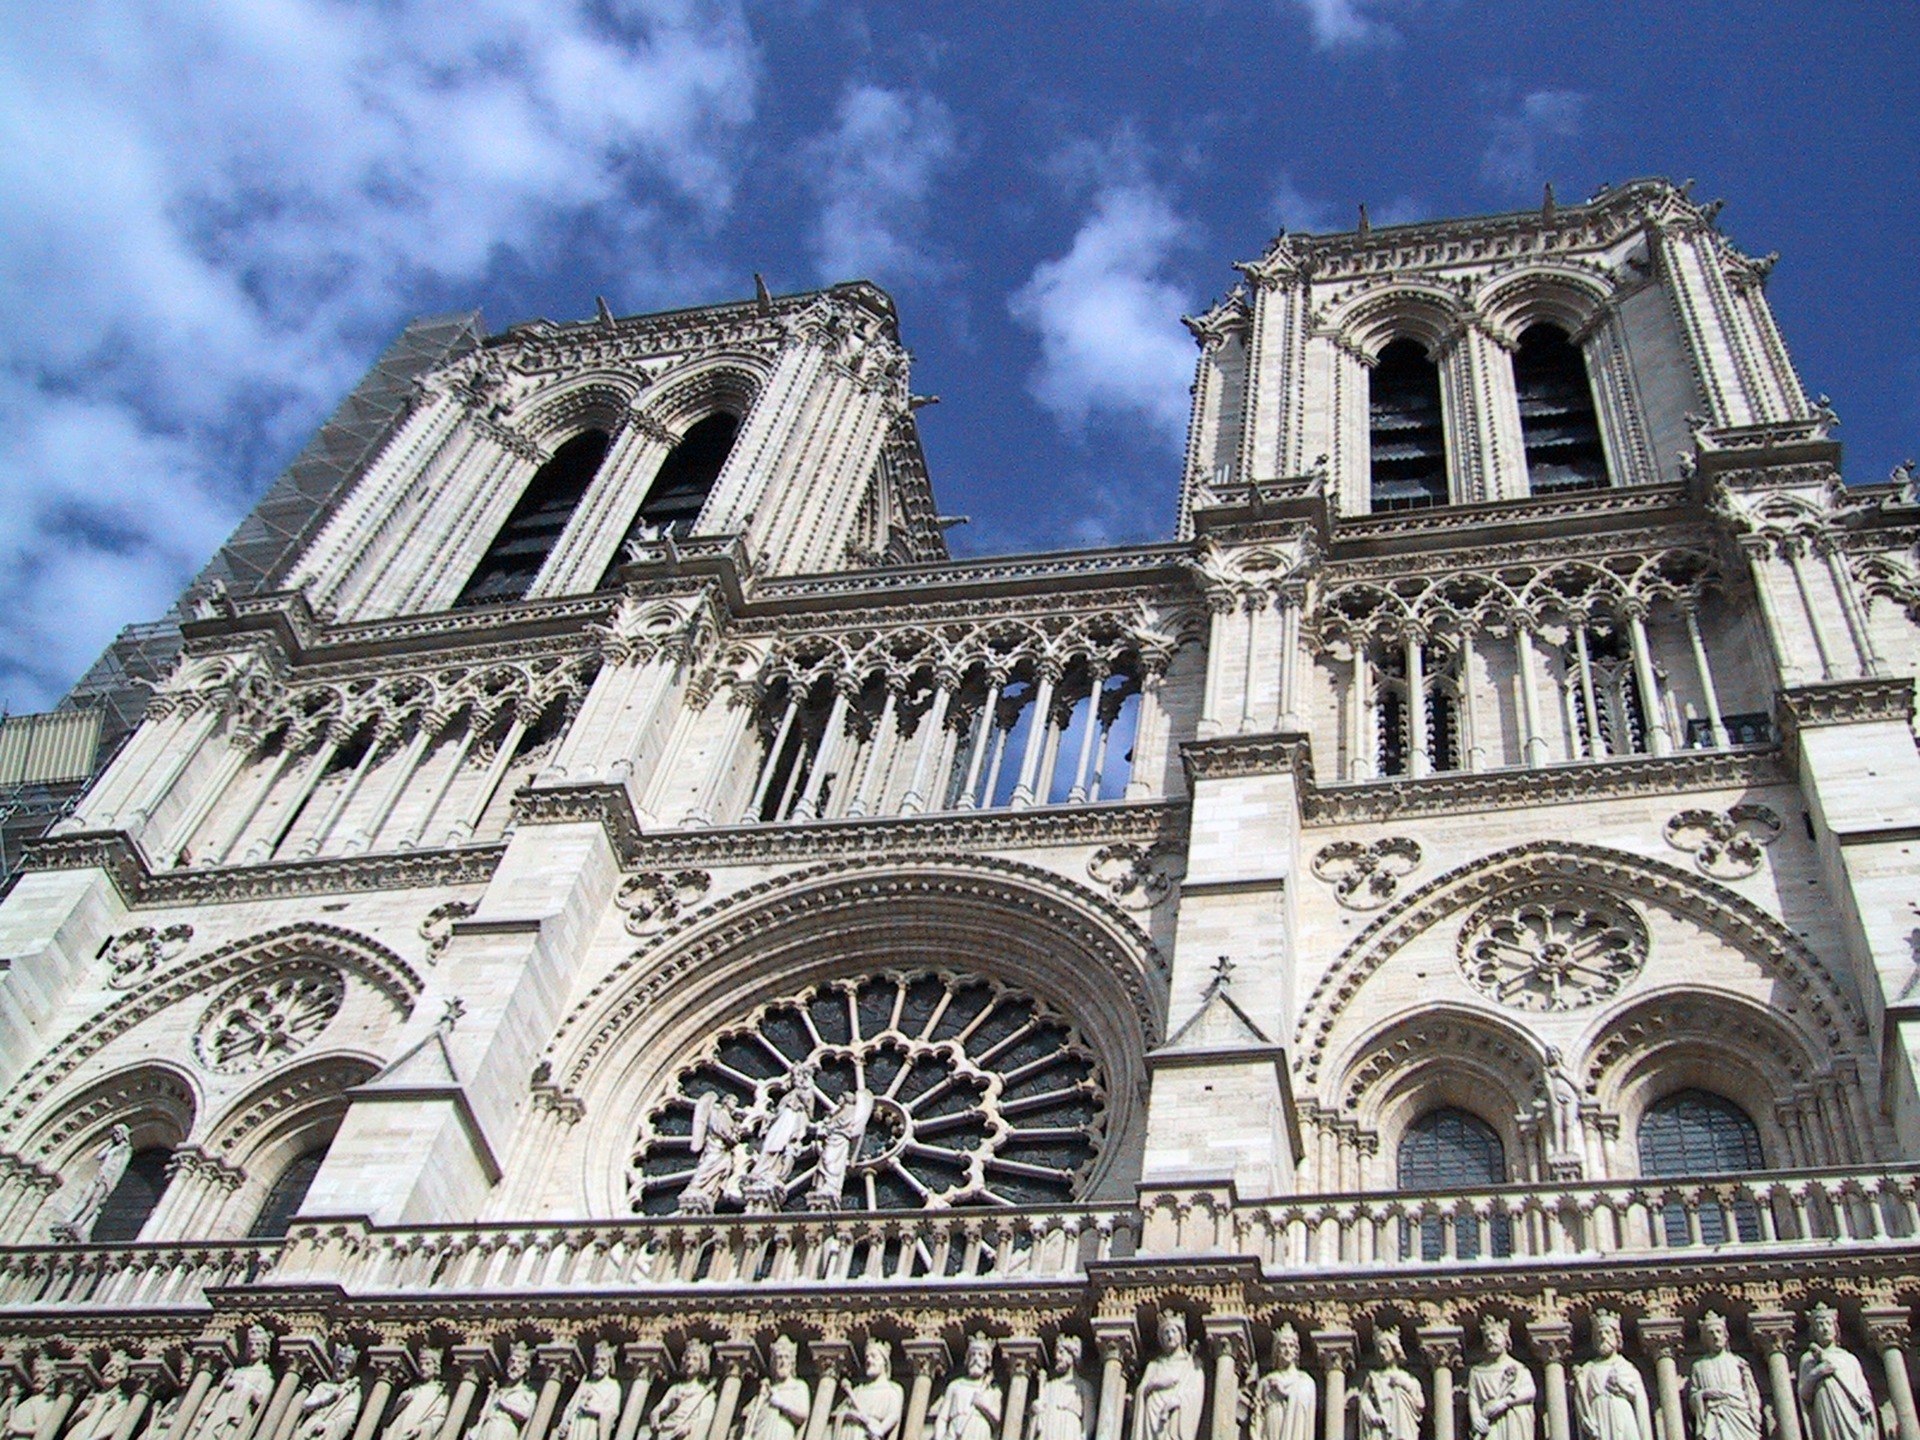
architecture, sky, building, paris, travel, france, landmark, facade, church, cathedral, tourism, place of worship, synagogue, gothic architecture, notre dame, classical architecture, byzantine architecture